Religious fasting

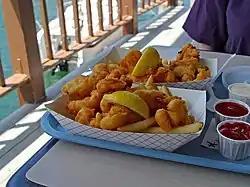
Fish and chips are often served on Friday nights during Lent in the United States.

For Catholics, fasting, taken as a technical term, is the reduction of one's intake of food to one full meal (which may not contain meat on Ash Wednesday, Good Friday, and Fridays throughout the entire year unless a solemnity should fall on Friday) and two small meals (known liturgically as collations), both of which together should not equal the large meal. Eating solid food between meals is not permitted. Fasting is required of the faithful between the ages of 18 and 59 on specified days. Complete abstinence of meat for the day is required of those 14 and older. Meat is understood as that of warm-blooded land animals.